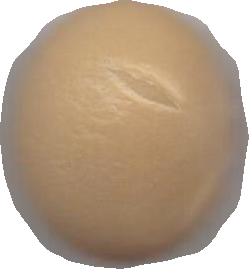
Variety: Grobogan